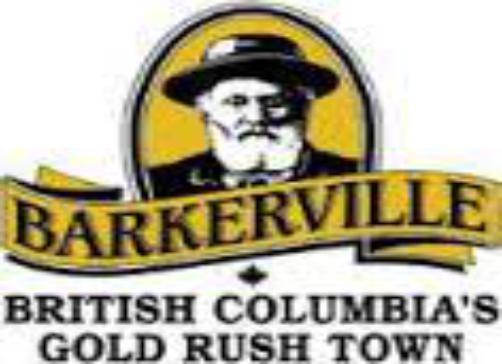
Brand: Barkerville
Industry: Others